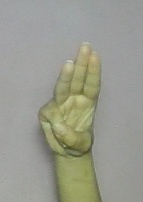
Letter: thaa